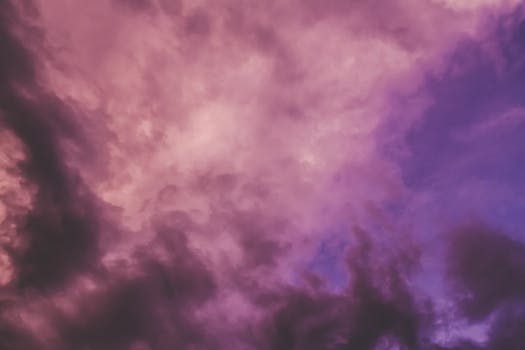
Label: No Watermark